Mason & Wales

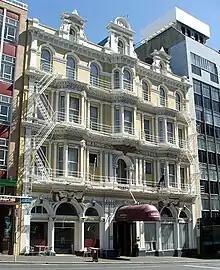
Wains Hotel Building, a 1878 Mason & Wales structure

Mason & Wales is a New Zealand architectural practice. They were the architects on Dunedin buildings the Wains Hotel (1878), Garrison Hall (1879), the Scott Building (1916) at the University of Otago Dunedin School of Medicine (1916) in Queenstown the Queenstown Police Station (1996).